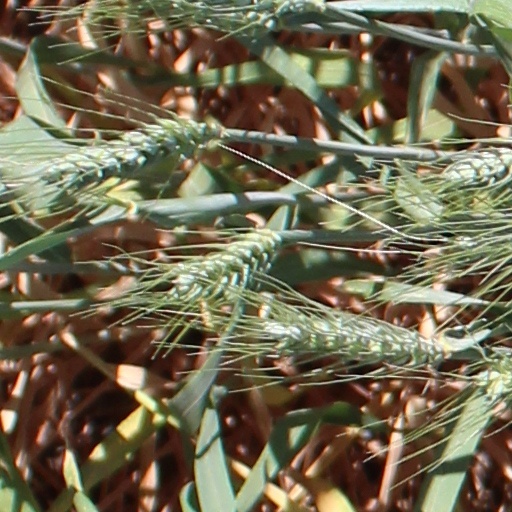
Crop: wheat